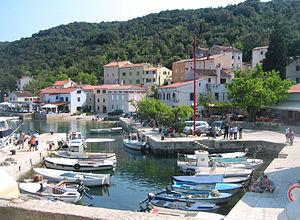
Valun est une localité de Croatie située dans la municipalité de Cres, dans le comitat de Primorje-Gorski Kotar. En 2001, la localité comptait 62 habitants.